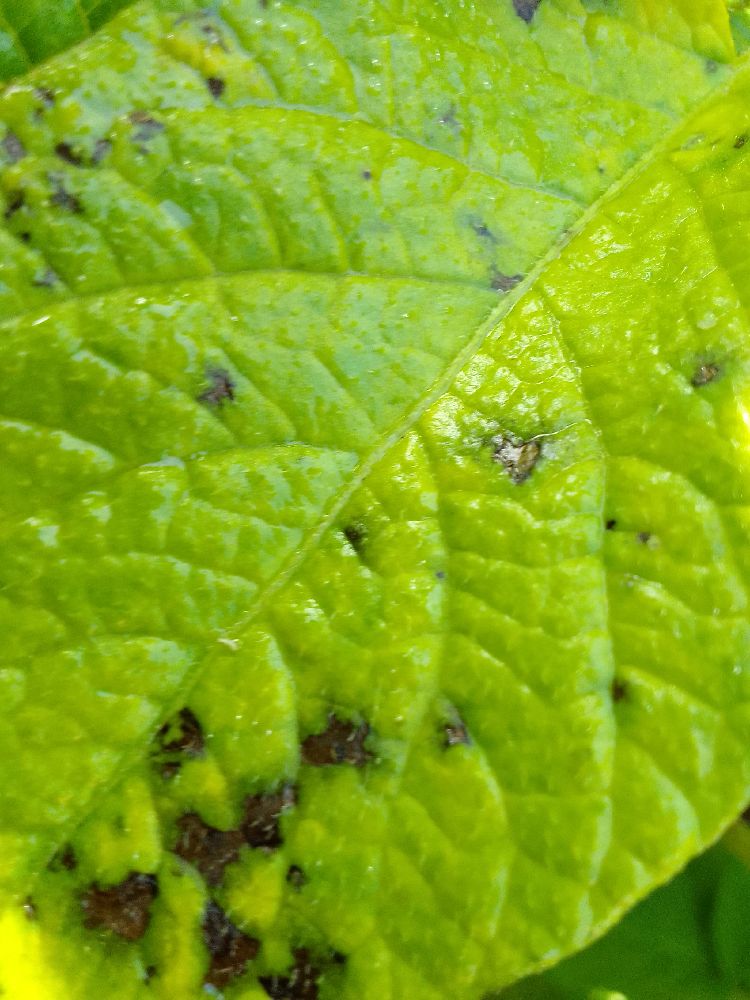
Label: Early blight